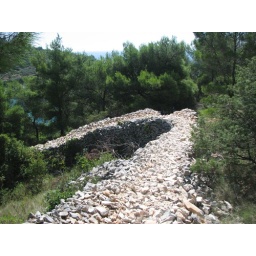
stone walls built by the women of Hvar who had to clear the land of rocks for farming